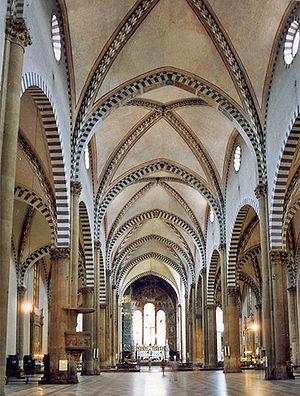
L'église Santa Maria Novella, la première basilique de Florence, est située sur la Piazza Santa Maria Novella.
L'architecture gothique est un style architectural d'origine française qui s'est développé à partir de la seconde partie du Moyen Âge en Europe occidentale. Elle apparaît en Île-de-France et en Haute-Picardie au XIIᵉ siècle. Elle se diffuse rapidement au nord puis au sud de la Loire et en Europe jusqu'au milieu du XVIᵉ siècle et même jusqu'au XVIIᵉ siècle dans certains pays. L'esthétique gothique et ses techniques se perpétuent dans l'architecture française au-delà du XVIᵉ siècle, en pleine période classique, dans certains détails et modes de constructions. Enfin, un véritable renouveau apparaît avec la vague de l'historicisme du XIXᵉ siècle jusqu'au début du XXᵉ siècle. Le style a alors été qualifié de néo-gothique.